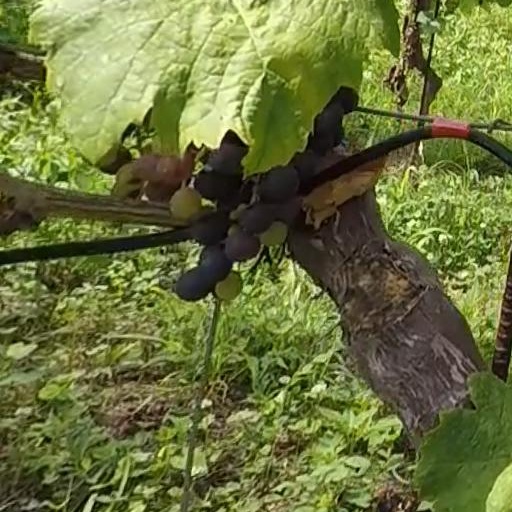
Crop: grape